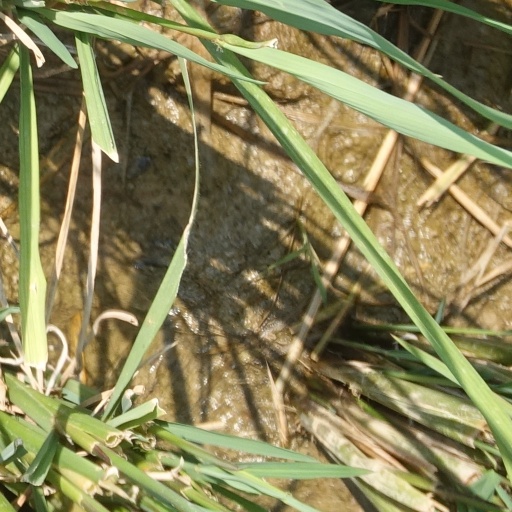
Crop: rice